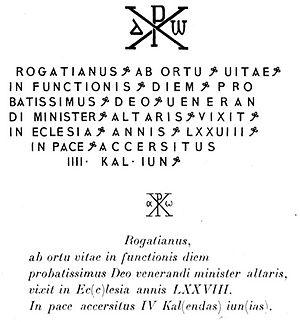
L'histoire des Aurès est liée à une partie de ce qui allait devenir l'Algérie, peuplée principalement de Chaouis. Les Aurès sont un vaste territoire comprenant une chaîne de montagnes et des plaines à l'est de l'Algérie.
Henchir Kssiba, anciennement Civitas Popthensis, est une ancienne cité romaine située dans la commune d'Ouled Moumen dans la wilaya de Souk Ahras en Algérie.